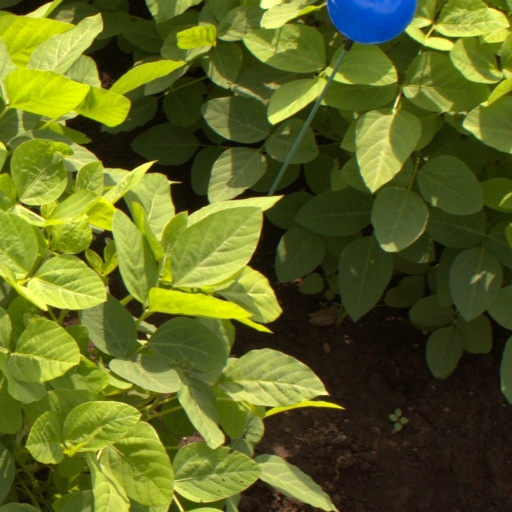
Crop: soybean